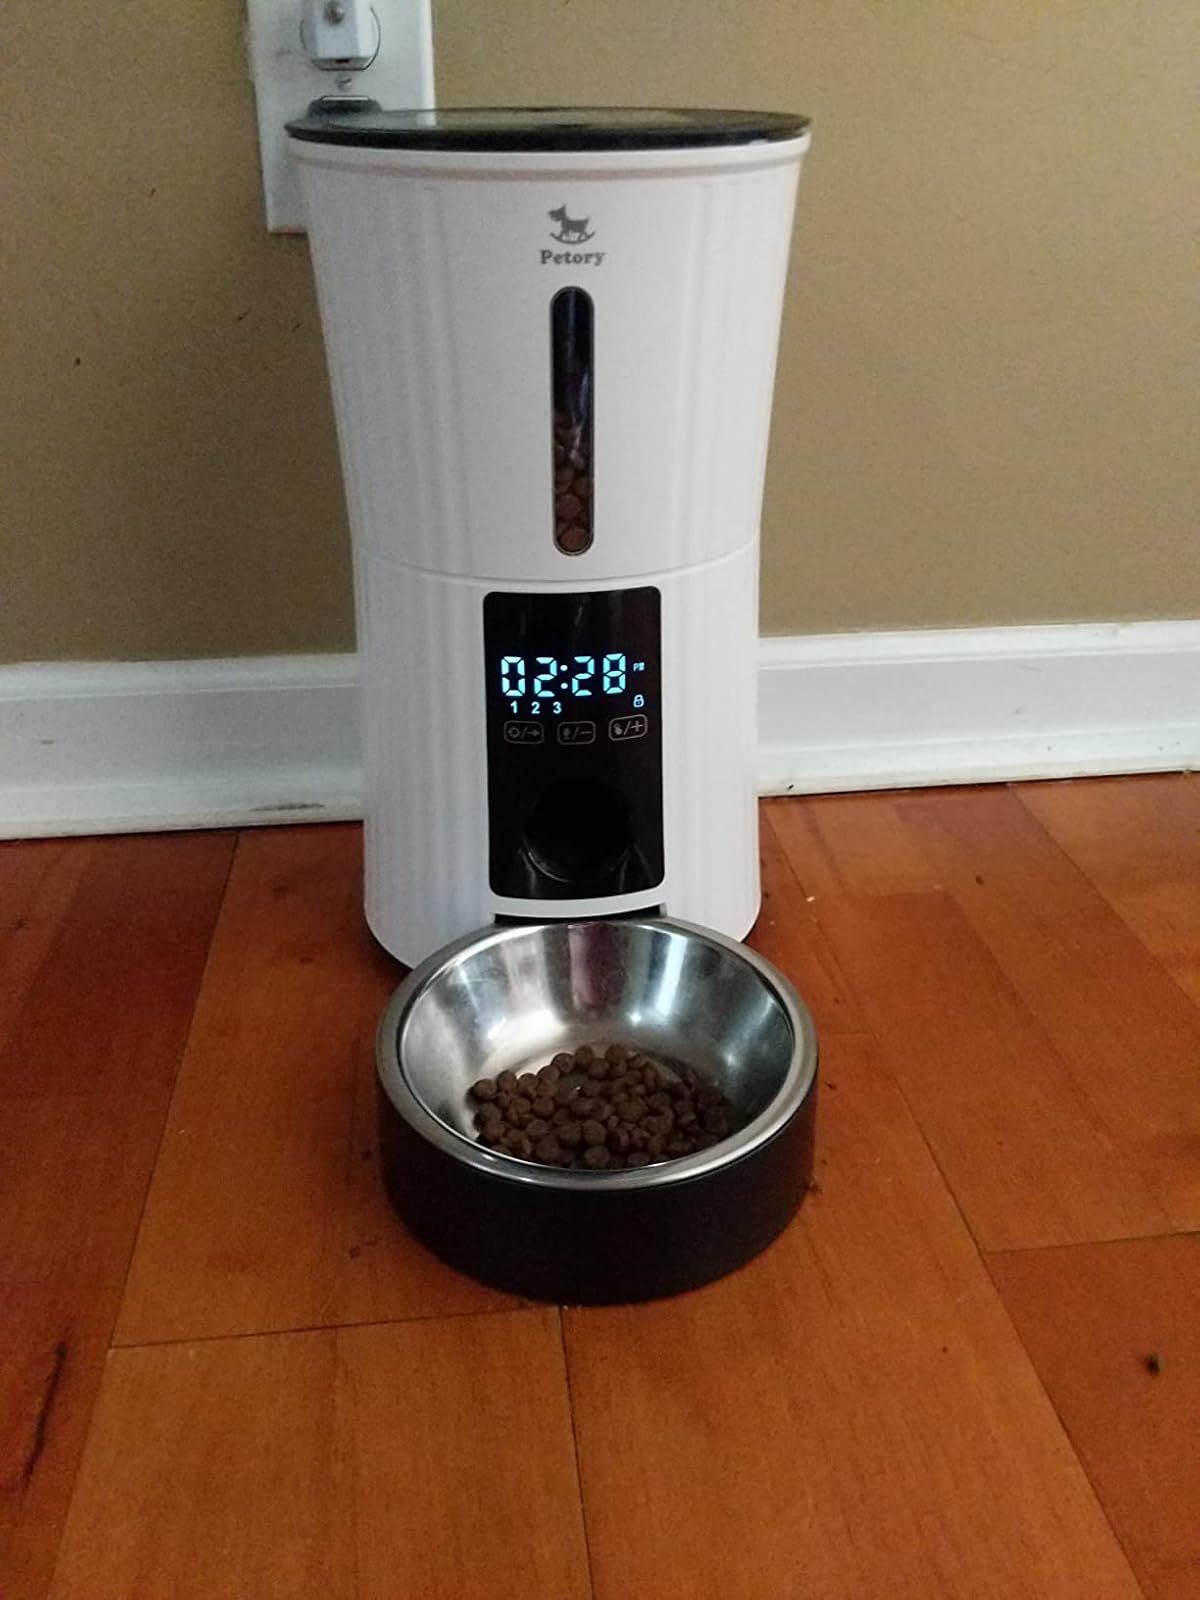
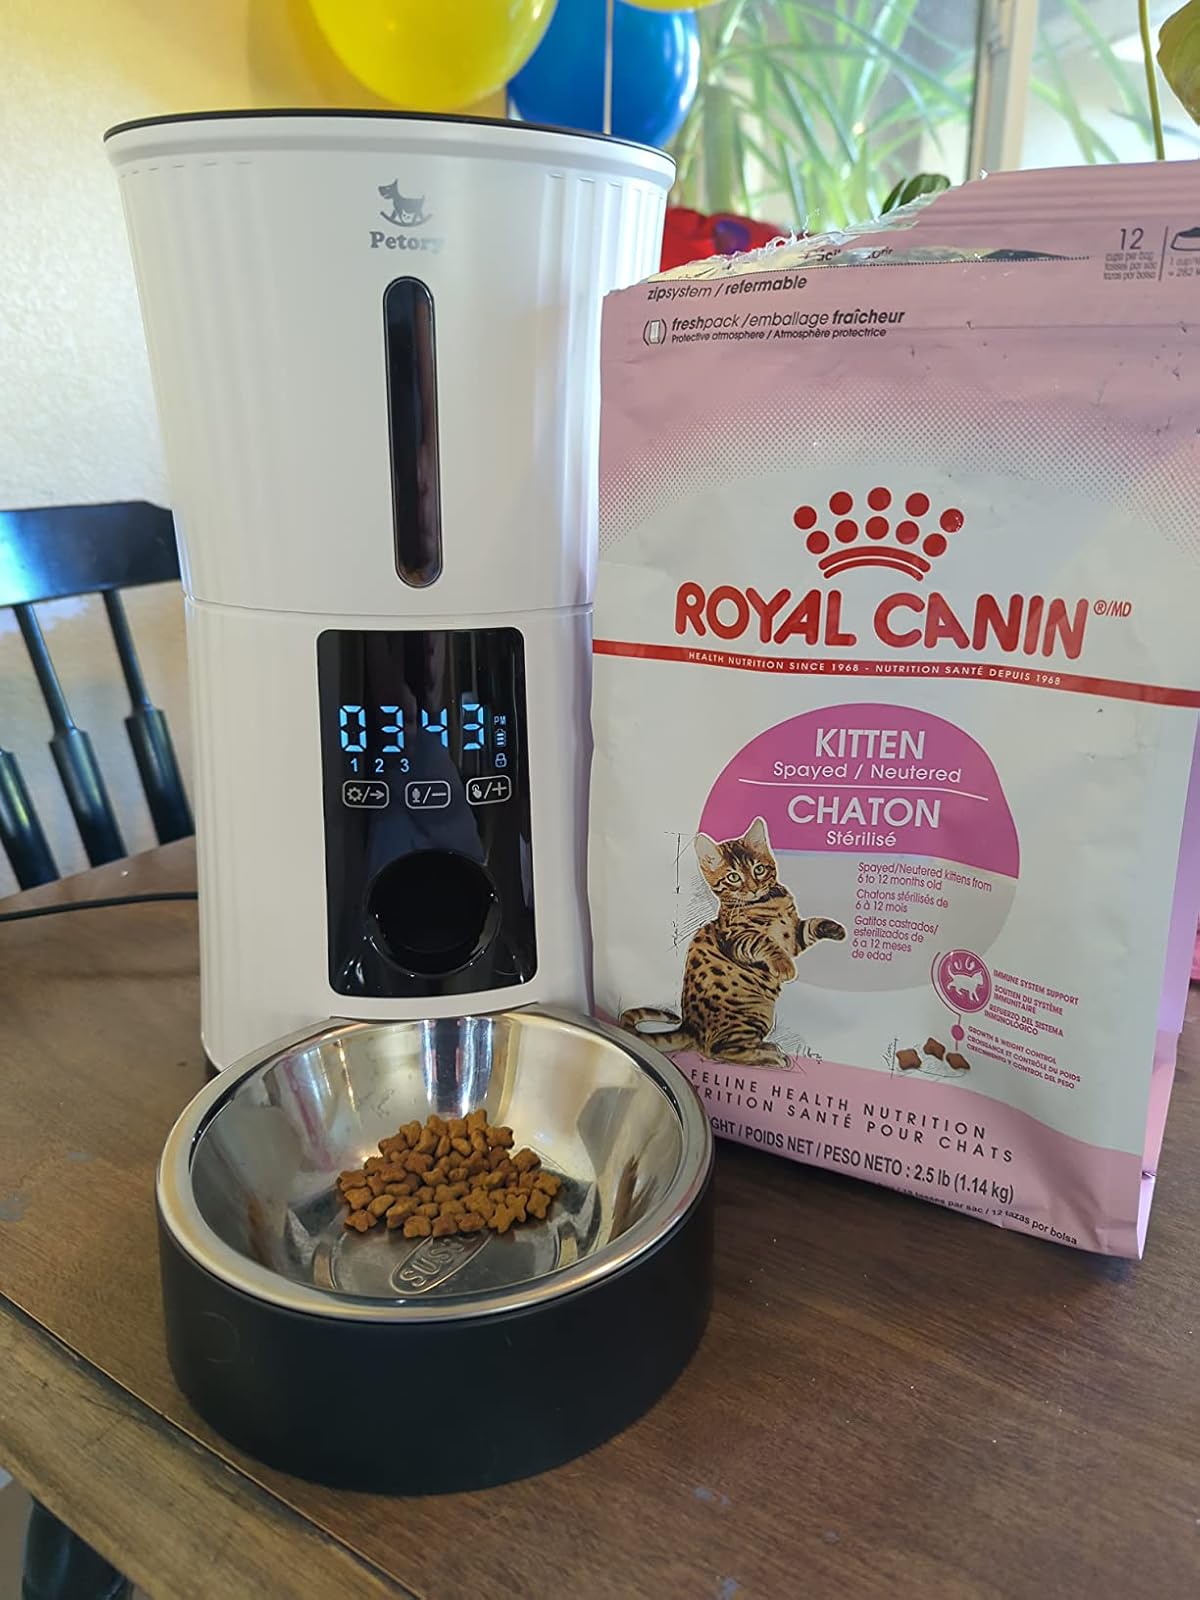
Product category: items_feeder
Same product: yes